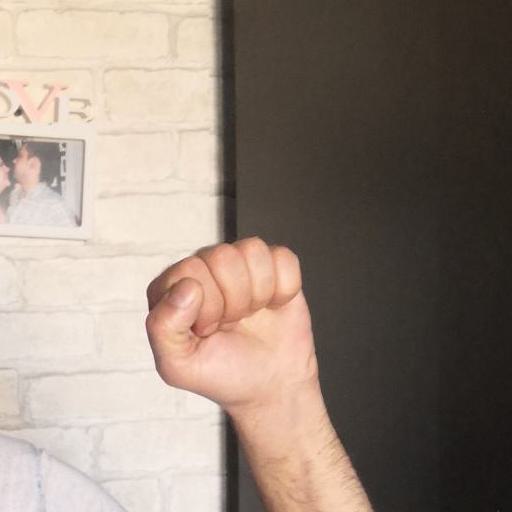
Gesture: fist